Crossplane

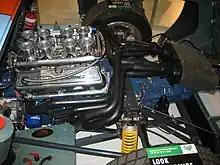
This is a modern, less serpentine street version of the crossover exhaust on a Ford GT40.

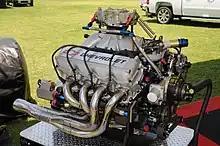
A NASCAR V8 engine with Tri-Y exhaust

The characteristic "burble" of a crossplane V8 comes from the exhaust manifold design, which typically merges all four exhaust ports on each bank of four cylinders into one exit for convenience. This accentuates the pattern outlined above, sometimes described as "potato-potato", mimicking the alternating sequential interval and longer gap.